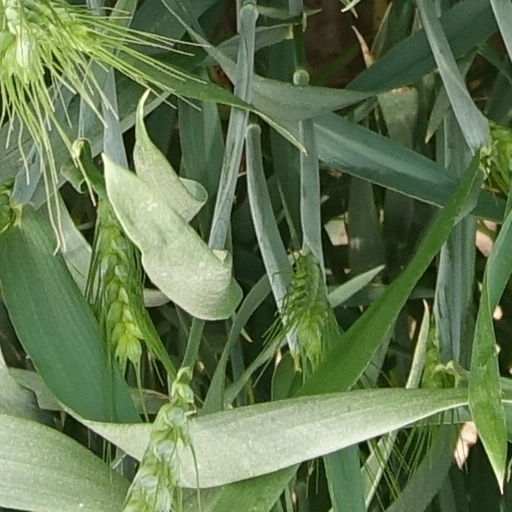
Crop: wheat